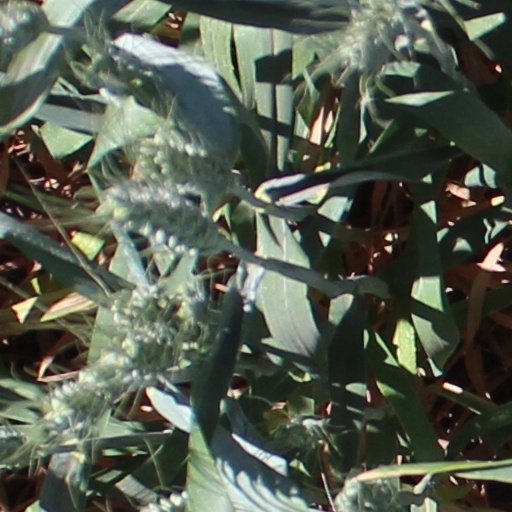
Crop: wheat